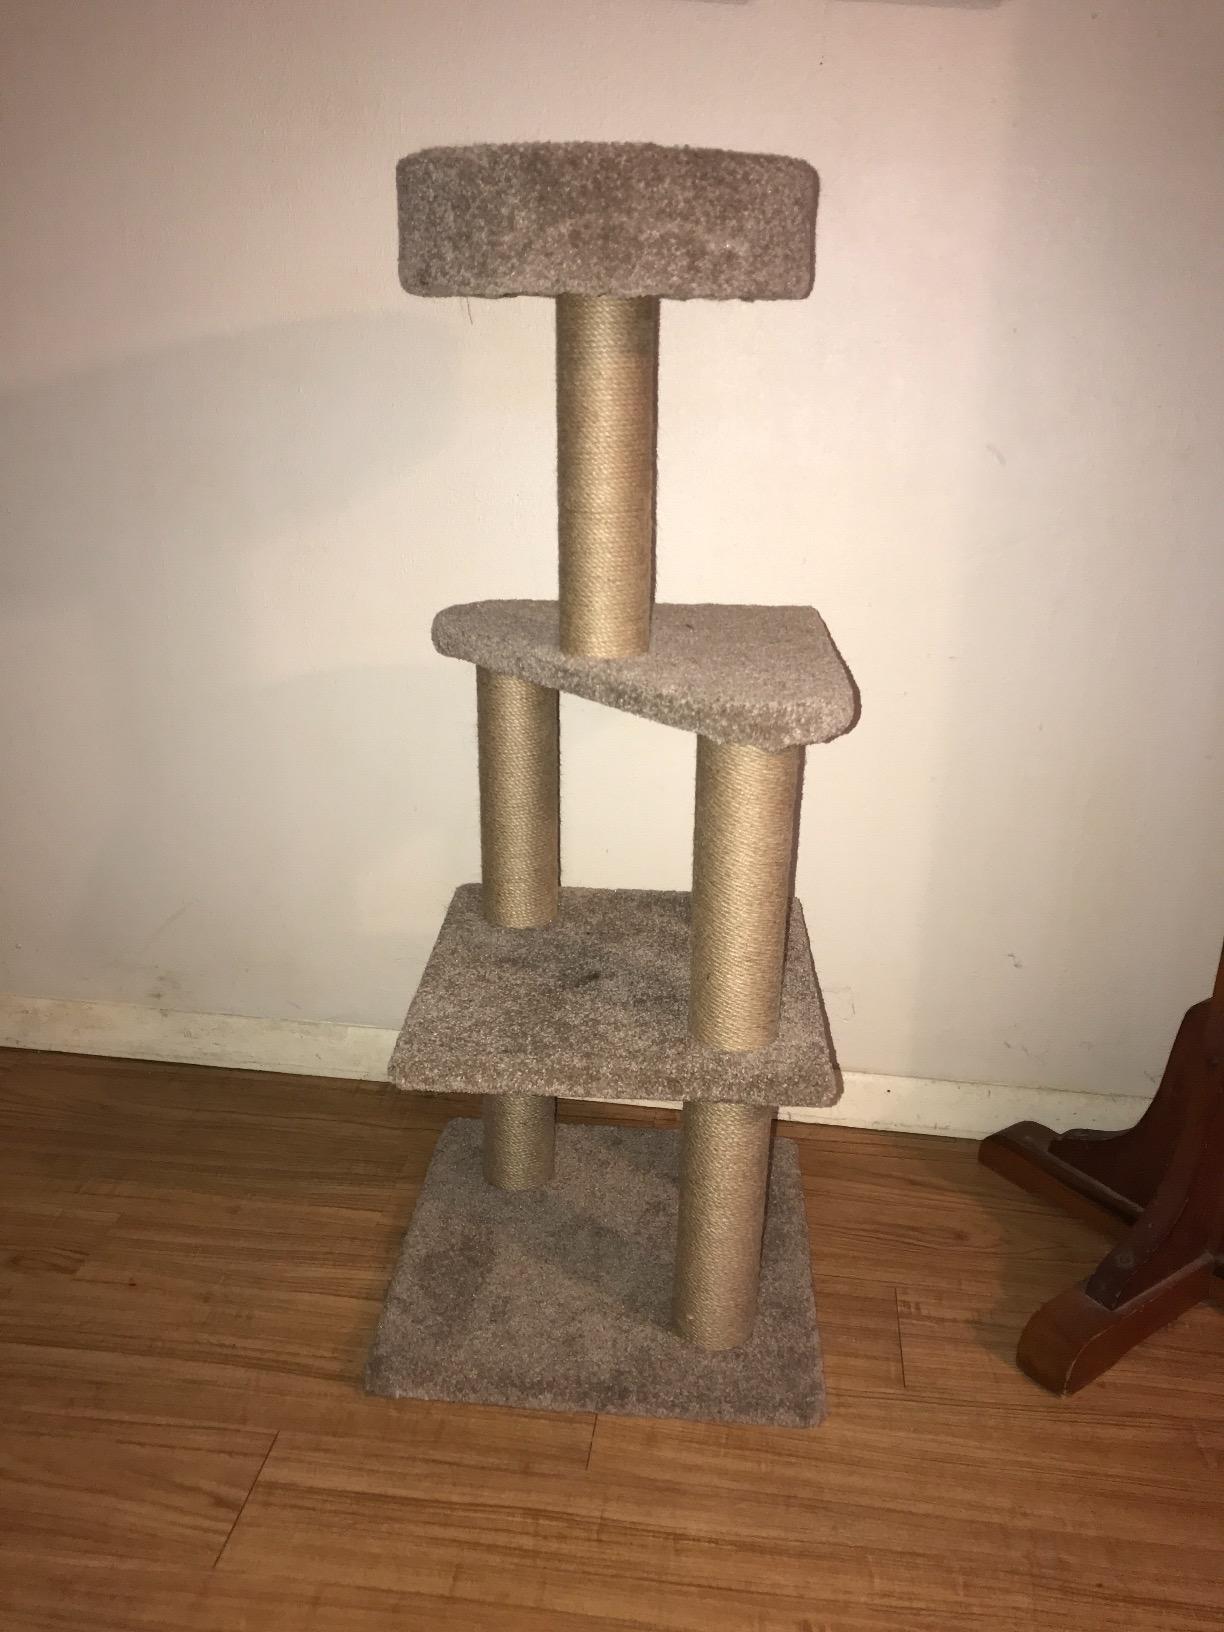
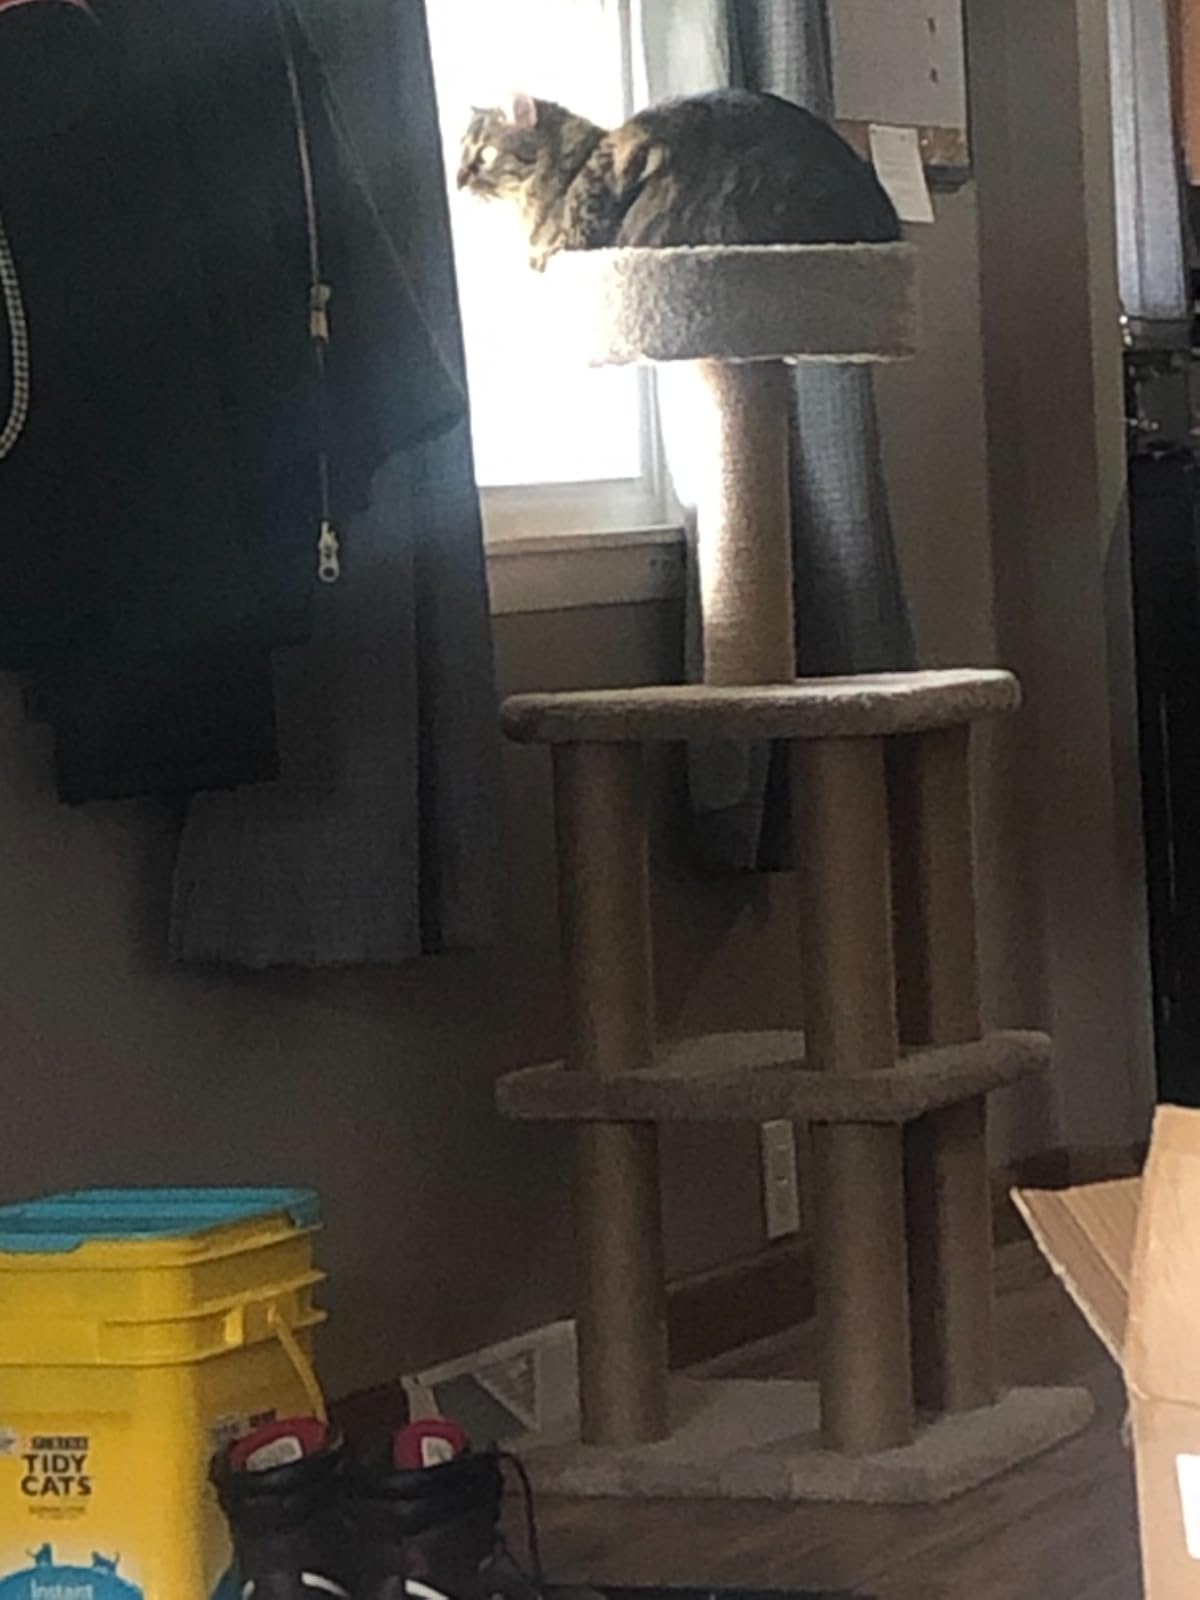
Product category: items_cat tree
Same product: yes